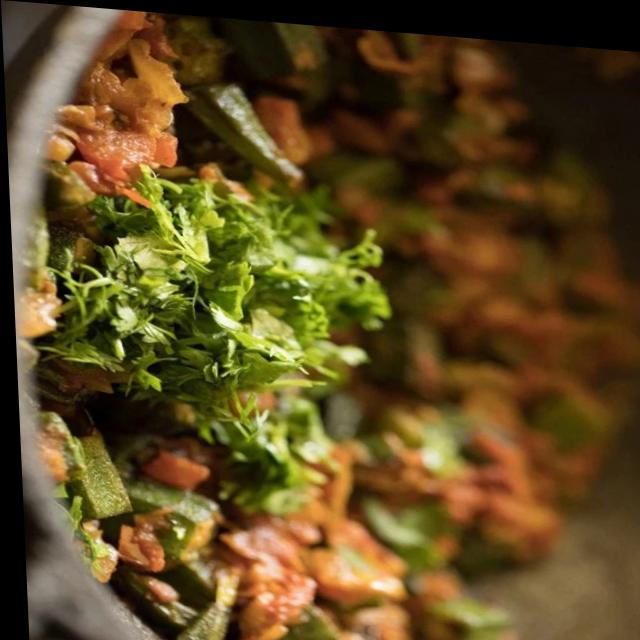
Dish: bhindi_masala